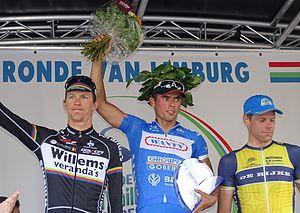
Reportage réalisé le dimanche 14 juin à l'occasion du départ et de l'arrivée du Tour du Limbourg 2015 à Tongres, Belgique.
Wouter Mol, né le 17 avril 1982 à Wognum, est un coureur cycliste néerlandais, professionnel de 2009 à 2013 au sein de la formation Vacansoleil. Il est actuellement membre de l'équipe continentale Join-S-De Rijke.
Le Tour du Limbourg est une course cycliste belge disputée dans le Limbourg. Créé en 1919, il a eu lieu annuellement de 1933 à 1994, à l'exception des années 1940, 1971 et 1991.
La saison 2015 de l'équipe cycliste Join-S-De Rijke est la treizième de cette équipe.
Dimitri Claeys, né le 18 juin 1987 à Mont-Saint-Amand, est un coureur cycliste belge, membre de l'équipe Cofidis.
La 64ᵉ édition du Tour du Limbourg a eu lieu le 14 juin 2015. La course fait partie du calendrier UCI Europe Tour 2015 en catégorie 1.1.